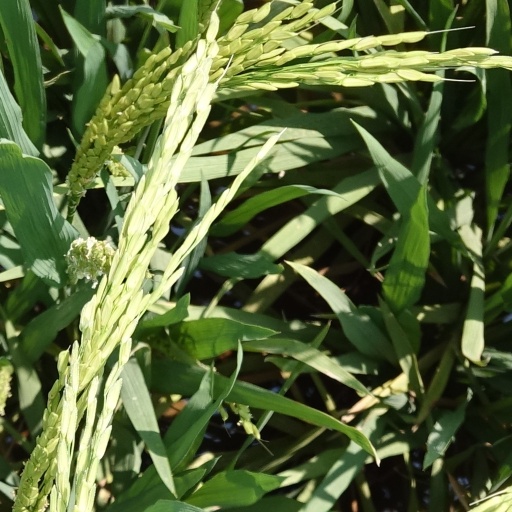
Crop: rice